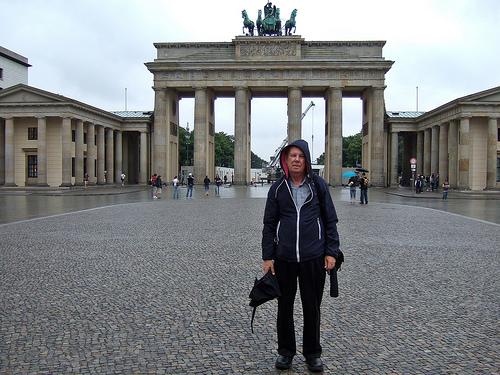
Weather: rain or strom